Carli Lloyd

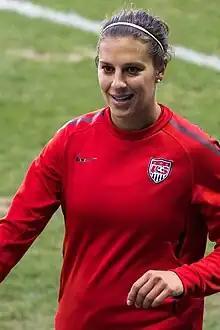
Lloyd in 2011

Carli Anne Hollins (born July 16, 1982) is an American former professional soccer player. She is a two-time Olympic gold medalist (2008 and 2012), two-time FIFA Women's World Cup champion (2015 and 2019), two-time FIFA Player of the Year (2015 and 2016), and a four-time Olympian (2008, 2012, 2016 and 2021). Lloyd scored the gold medal-winning goals in the finals of the 2008 Summer Olympics and the 2012 Summer Olympics. Lloyd also helped the United States win their titles at the 2015 and 2019 FIFA Women's World Cups, the bronze medal at the 2020 Summer Olympics, and she played for the team at the 2011 FIFA Women's World Cup where the U.S. finished in second place. After the 2020 Summer Olympics, Lloyd announced she would be retiring from the national team following four final friendly matches in 2021. Lloyd has made 316 appearances for the U.S. national team, placing her second in caps, and has the third-most goals and fifth-most assists for the team. In March 2021, she was named as the highest paid female soccer player in the world. She played her last international match with the USWNT on October 26, 2021, shortly before retiring from professional soccer at the completion of the 2021 NJ/NY Gotham FC season.